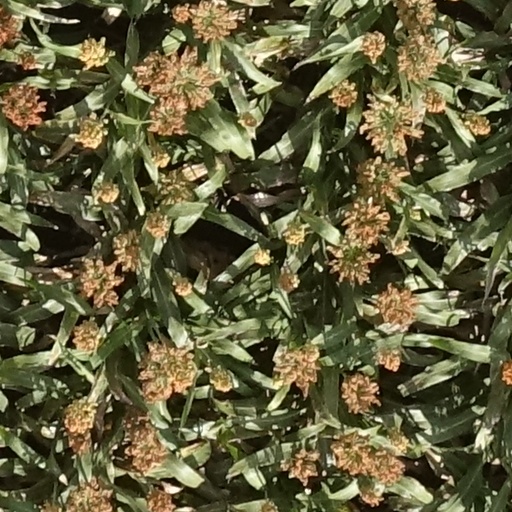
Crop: sorghum